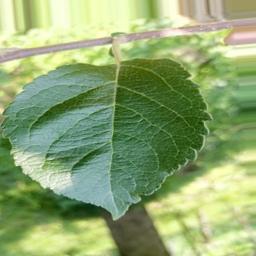
Label: Healthy